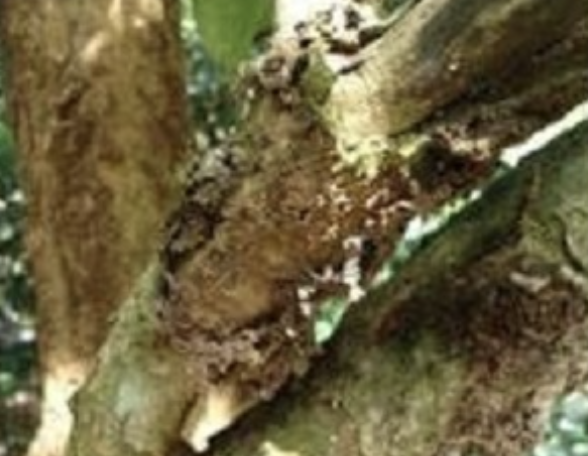
Label: stem_cracking_ gummosis